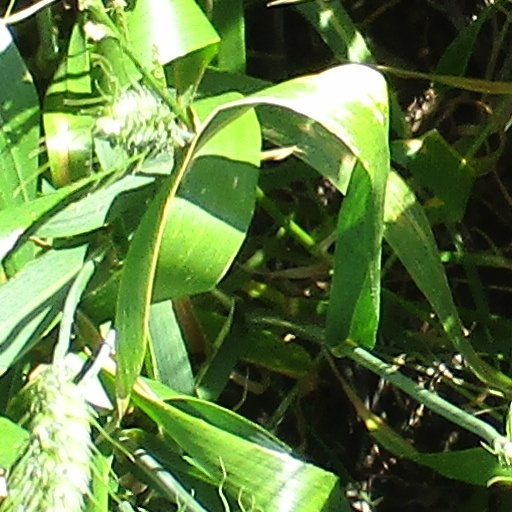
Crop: wheat